Leeke Homestead

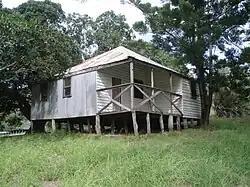
Leeke Homestead, 2009

Leeke Homestead is a heritage-listed homestead at Great Keppel Island, Shire of Livingstone, Queensland, Australia. It was built from to . It was added to the Queensland Heritage Register on 28 July 2000.